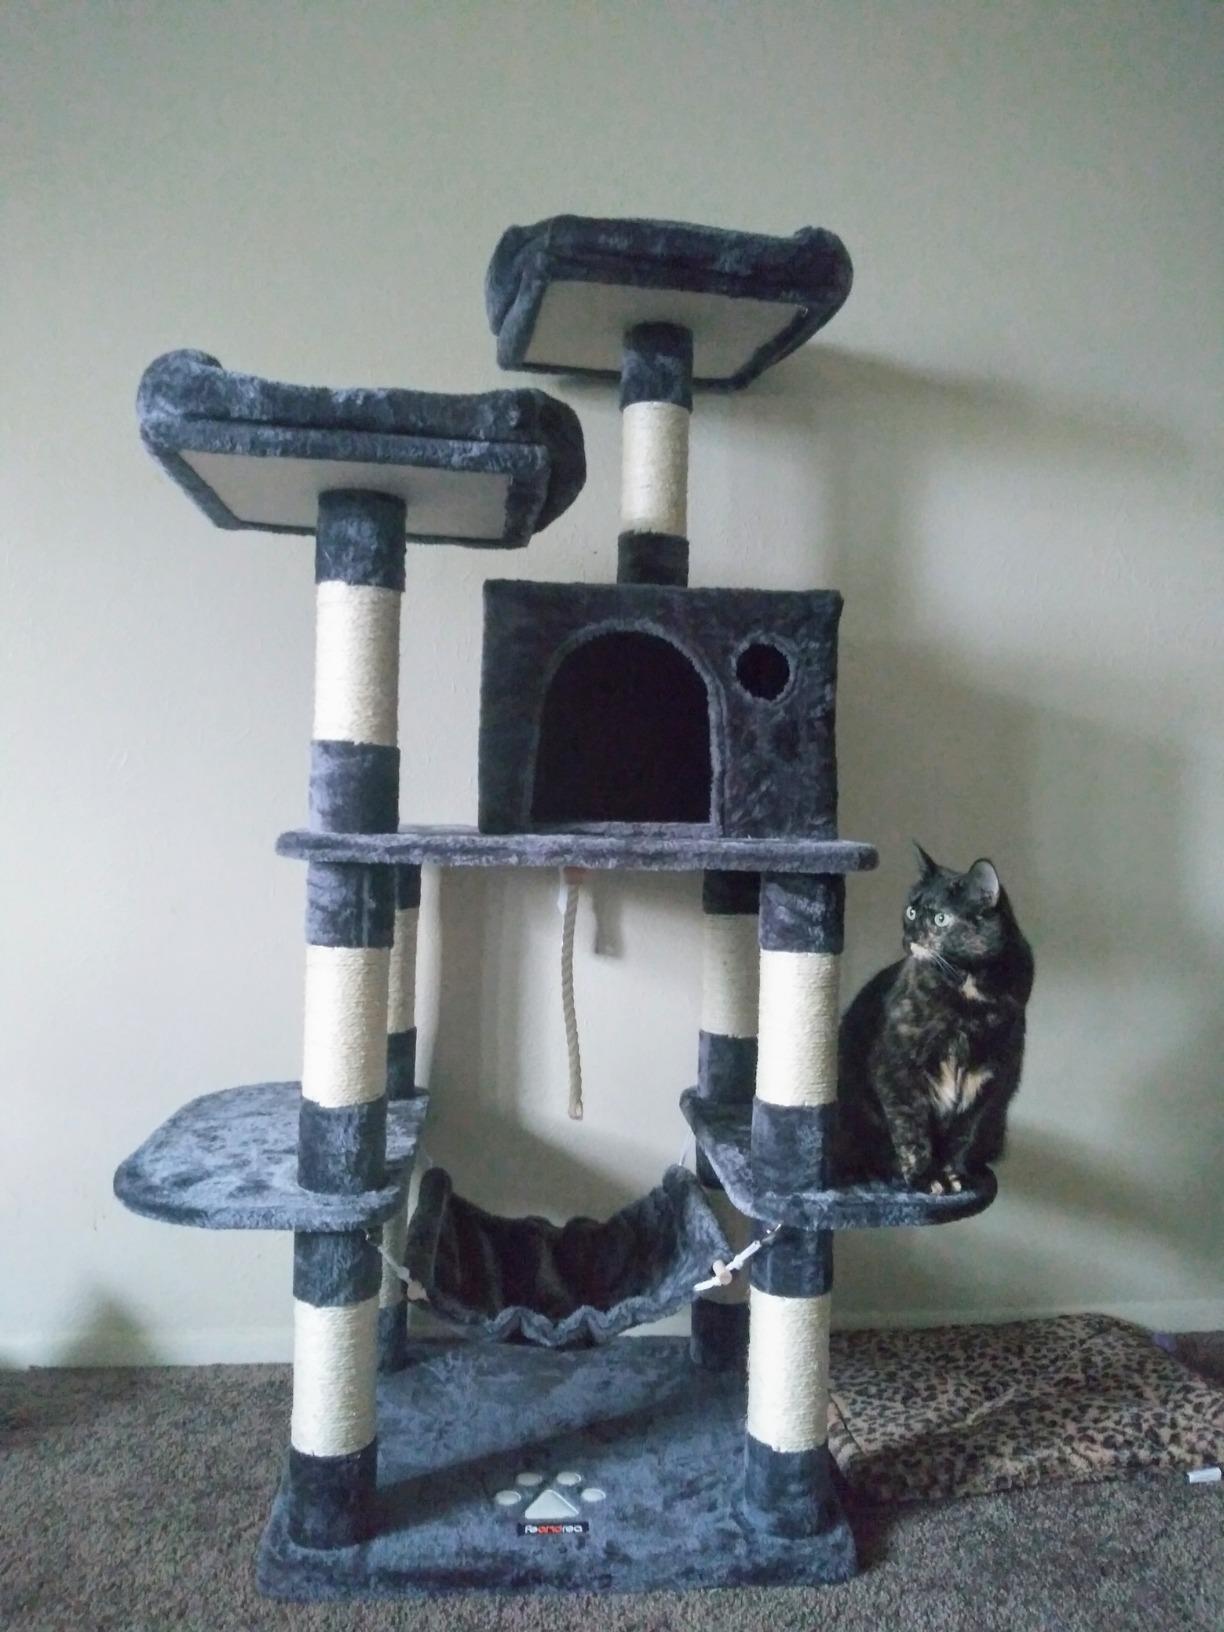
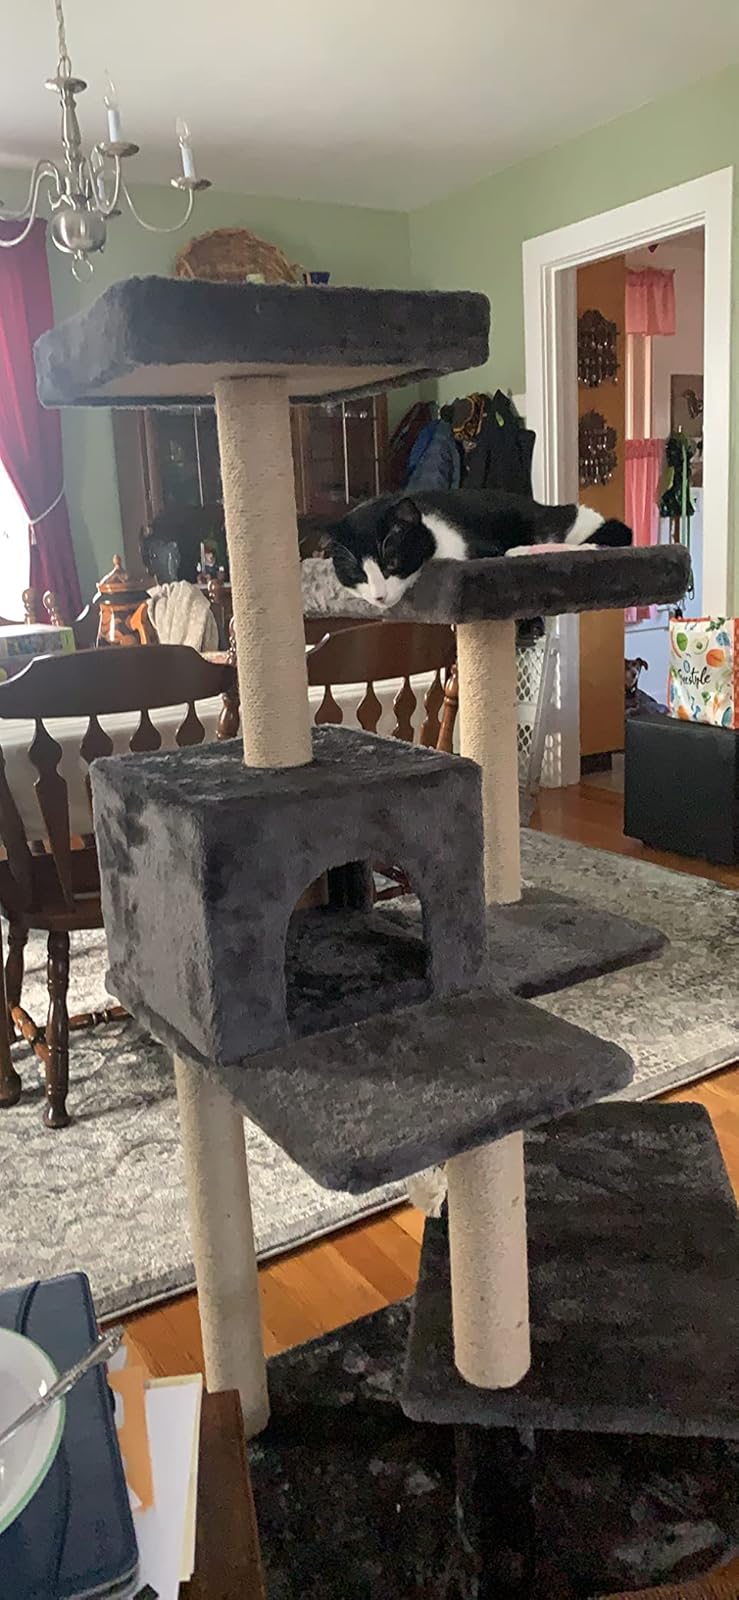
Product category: items_cat tree
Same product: no